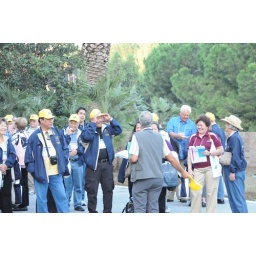
Roberto entertains as the pink bus waits to loadPhoto by D. Villagomez